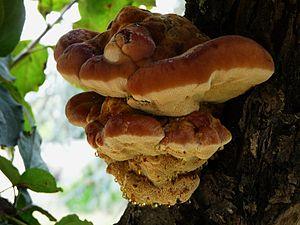
Polypore hérissé (Inonotus hispidus)
Le polypore hérissé ou polypore hispide est une espèce de champignons basidiomycètes de la famille des Hyménochaetacées. C'est un parasite du pommier et d'autres feuillus, platane, sophora, tamaris..